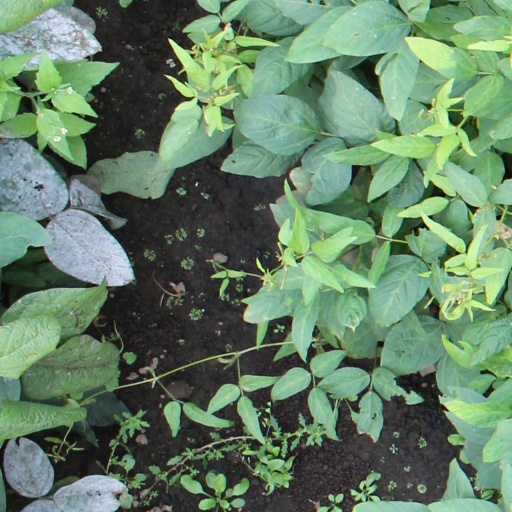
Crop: soybean